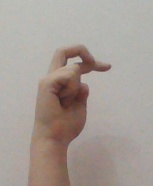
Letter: zay